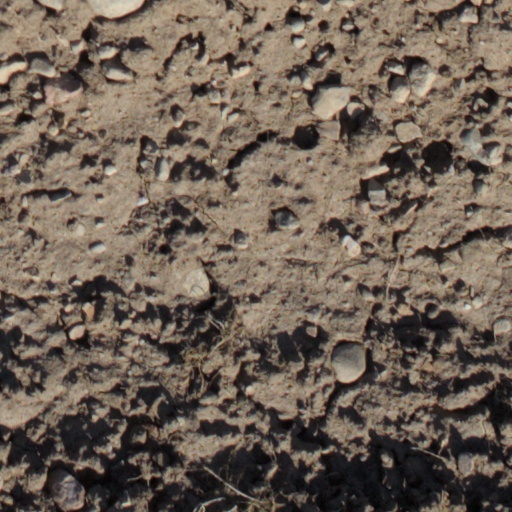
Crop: wheat